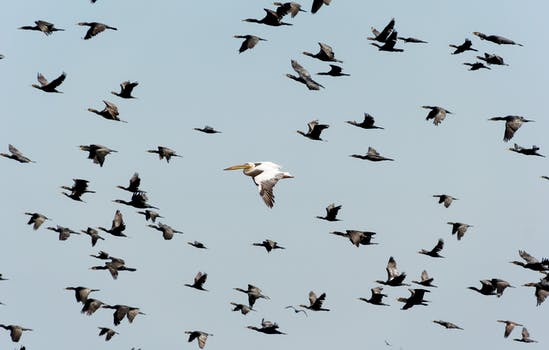
Label: No Watermark